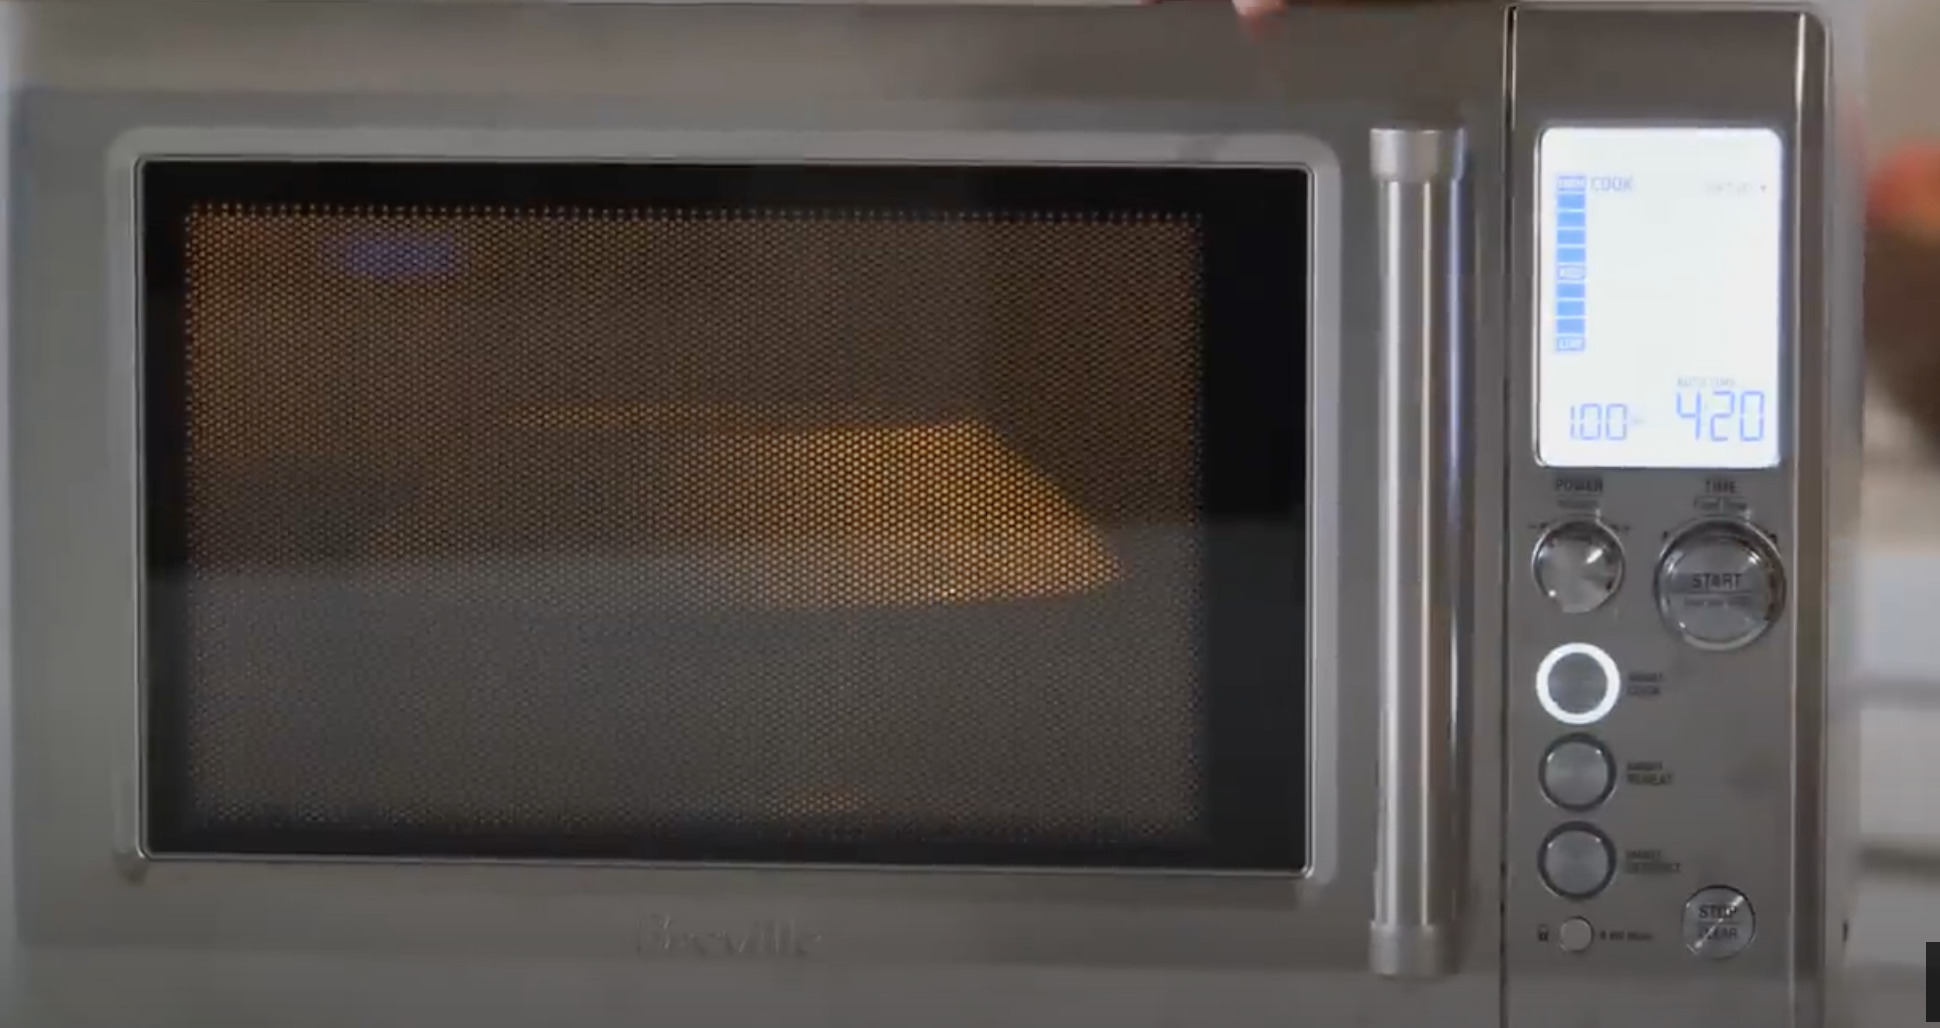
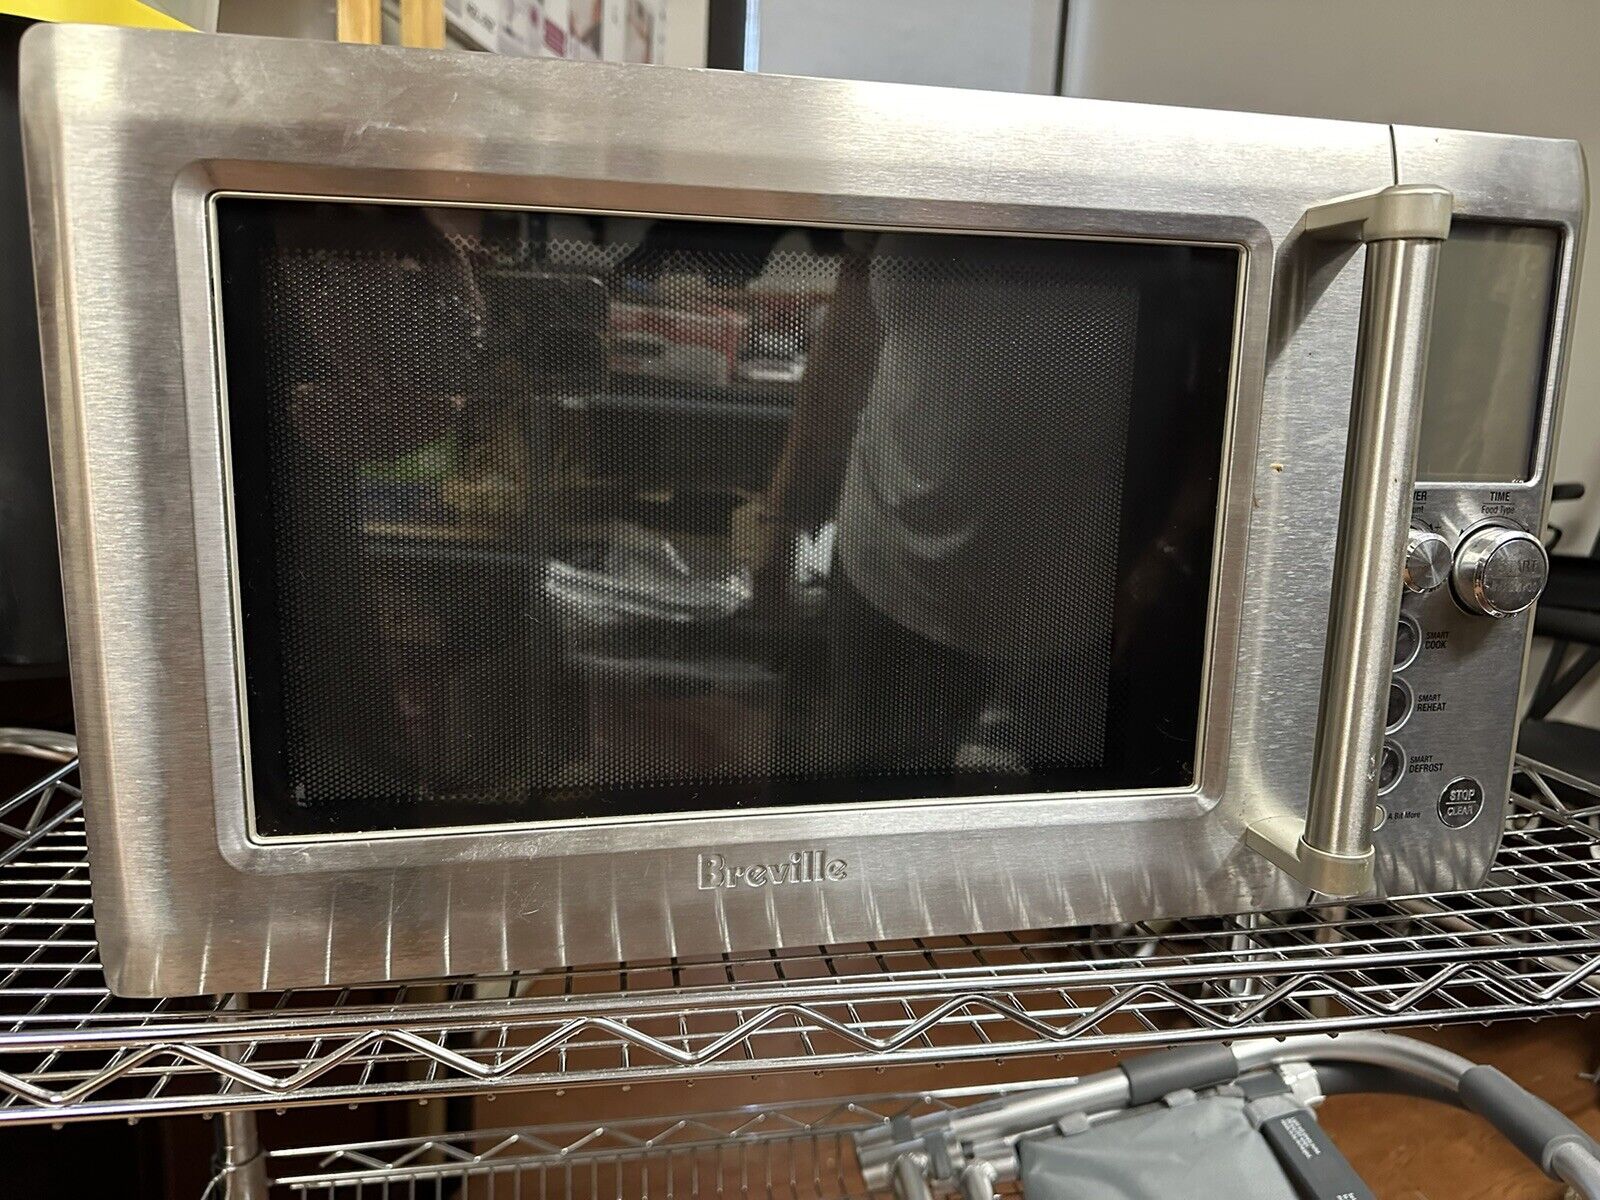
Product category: misc
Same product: yes